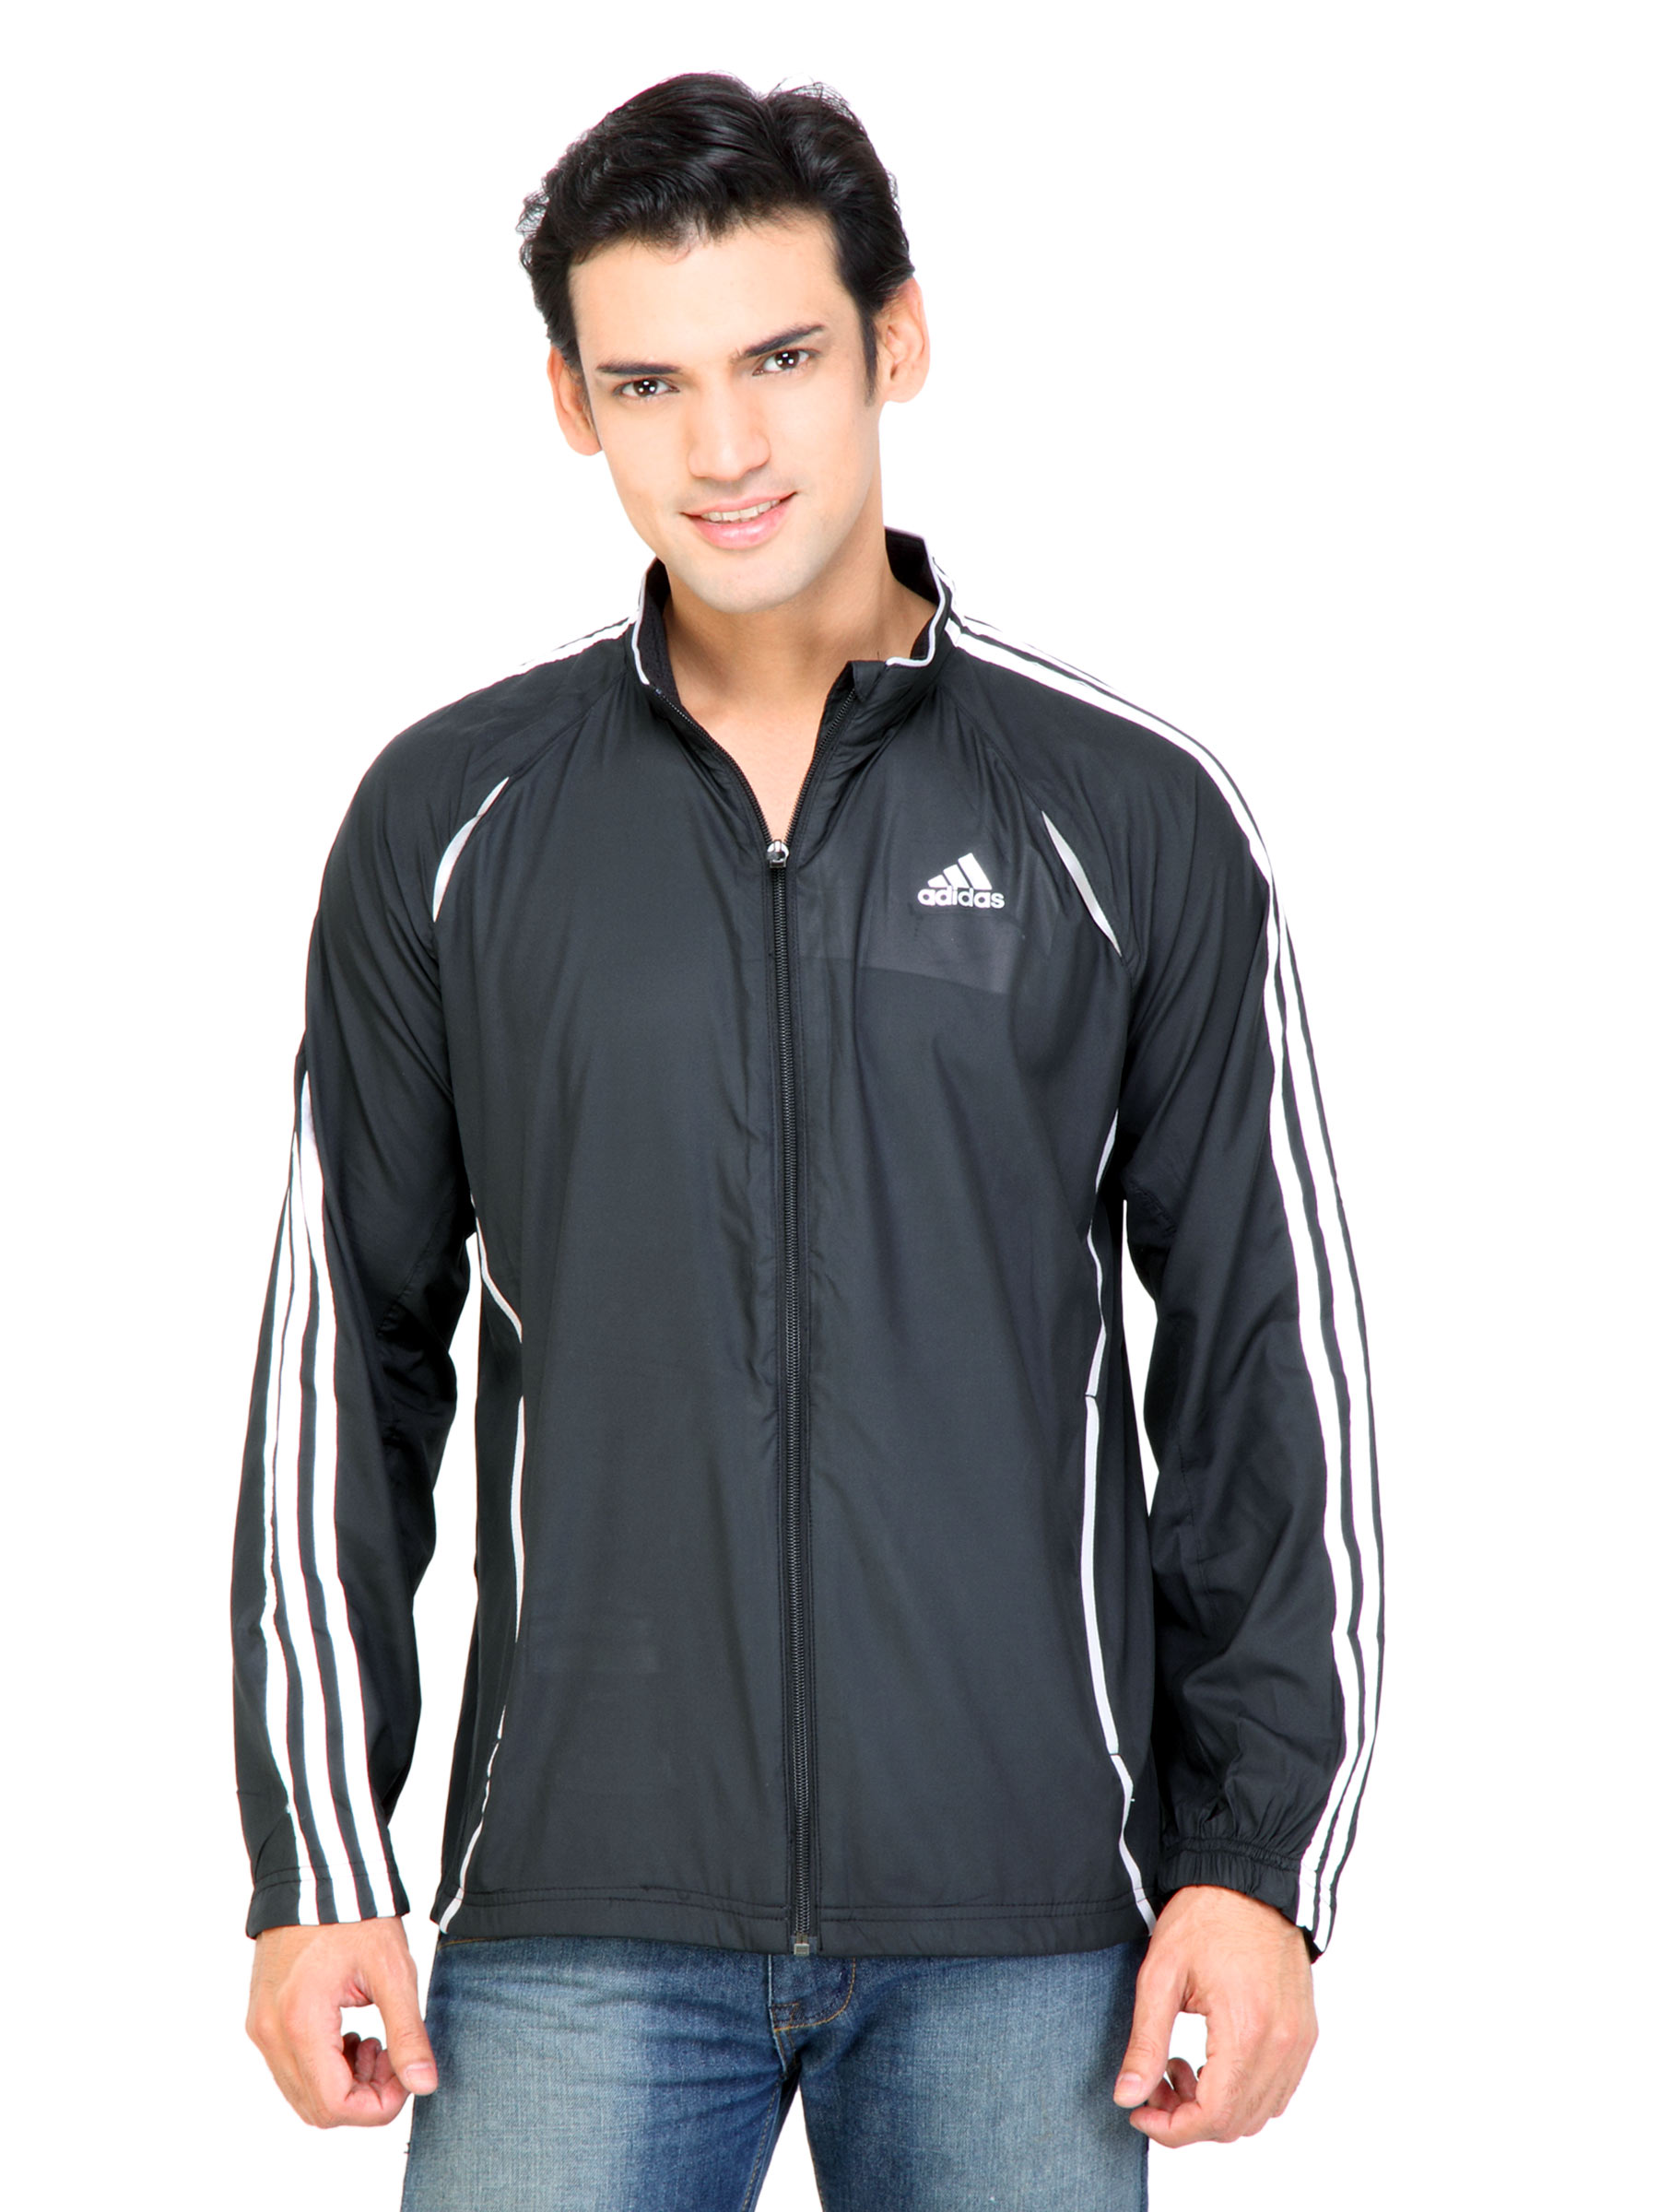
ADIDAS Men Solid Black Jackets
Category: Apparel / Topwear / Jackets
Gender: Men
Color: Black
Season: Fall 2011
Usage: Sports